Jack of plate

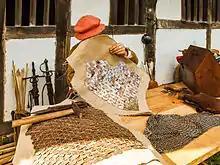
Making a reproduction jack of plate

The jack is similar to the brigandine. The main difference is in the method of construction: a brigandine is riveted whereas a jack is sewn. Jacks of plate were created by stitching as many as 1000 small overlapping squares of iron between two canvases. The garments weighed about . They also offered a tactical advantage: they allowed soldiers to rest the butts of weapons firmly against their shoulders, which wasn't feasible with smooth-surfaced plate armours. Unlike plate they made no attempt to be bulletproof. Jacks were often made from recycled pieces of older plate armor, including damaged brigandines and cuirasses cut into small squares.